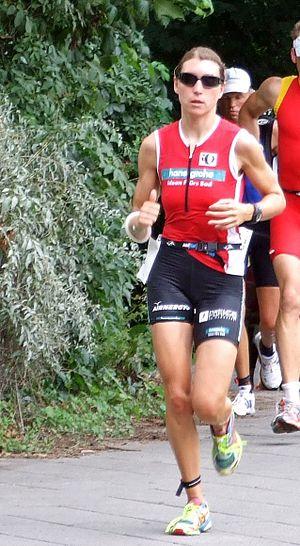
Andrea Steinbecher, née Andrea Brede le 29 novembre 1976 à Goslar en Allemagne, est une triathlète professionnelle vainqueur sur triathlon Ironman.